Joi Williams

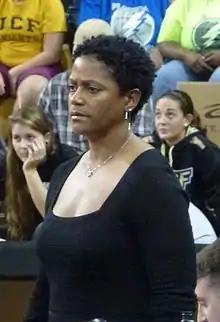

Joi Williams (born November 5, 1966) is the former head coach of the UCF Knights women's basketball team.